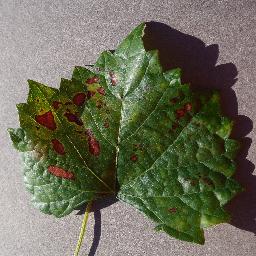
Label: Grape___Esca_(Black_Measles)